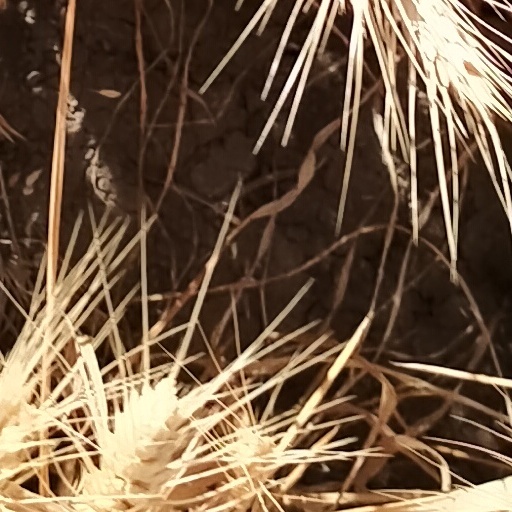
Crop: wheat